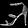
Label: Sandal